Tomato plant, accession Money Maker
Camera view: bottom (45 deg); turntable rotation: 330 degrees
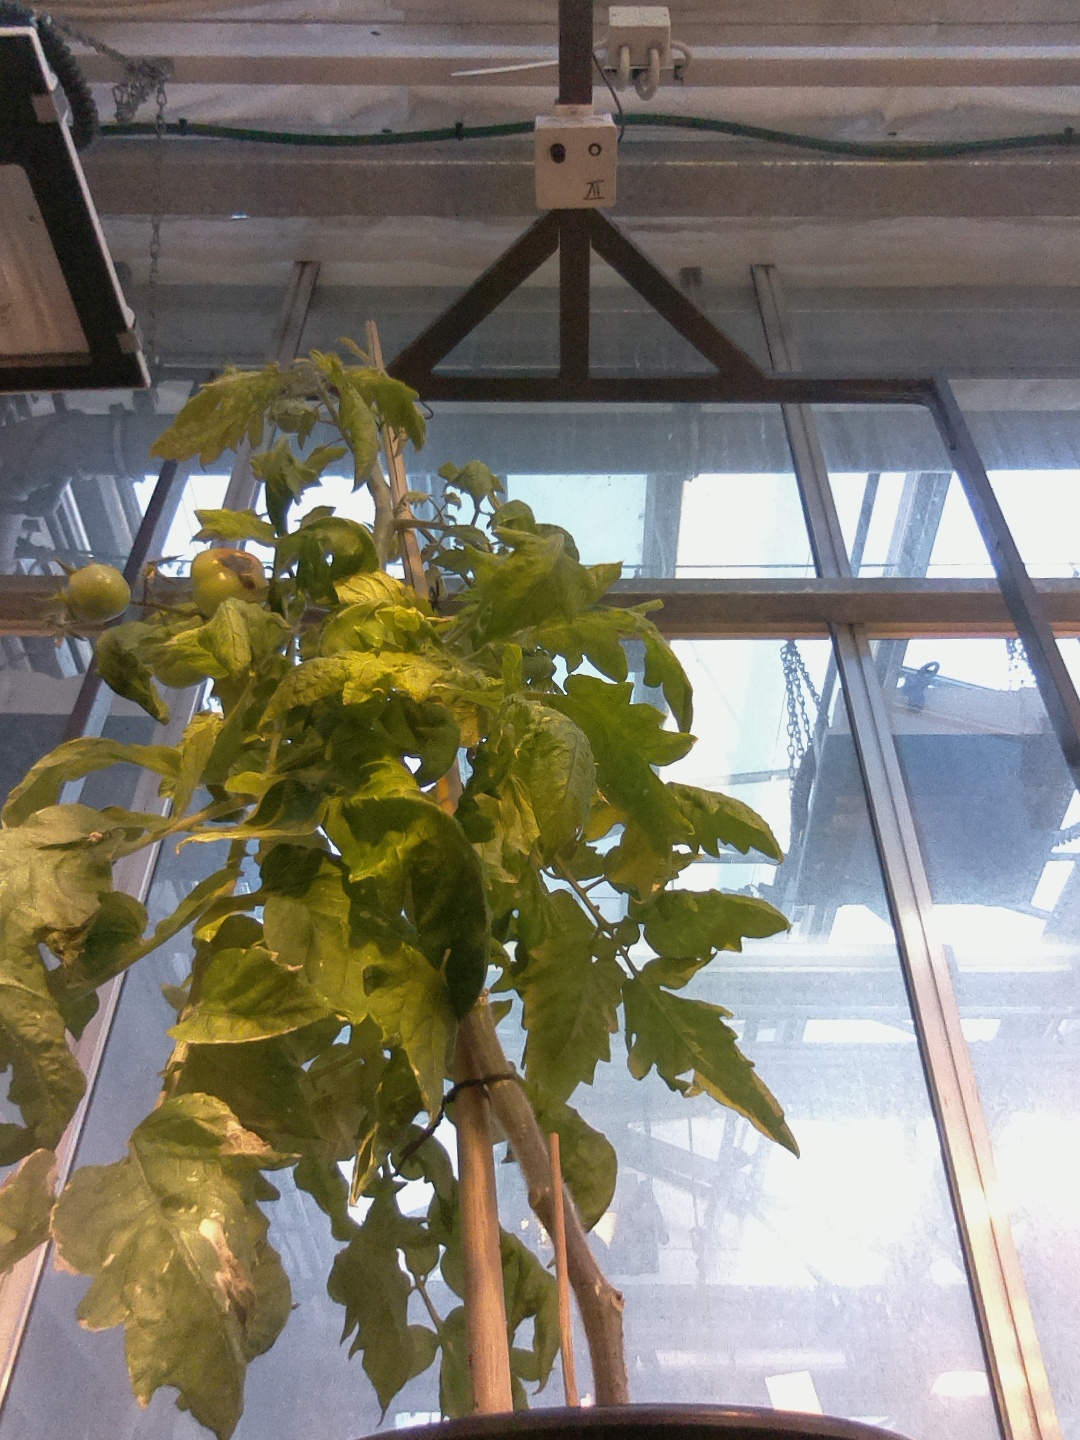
BBCH growth stage 79: 90% -100% of final fruit size